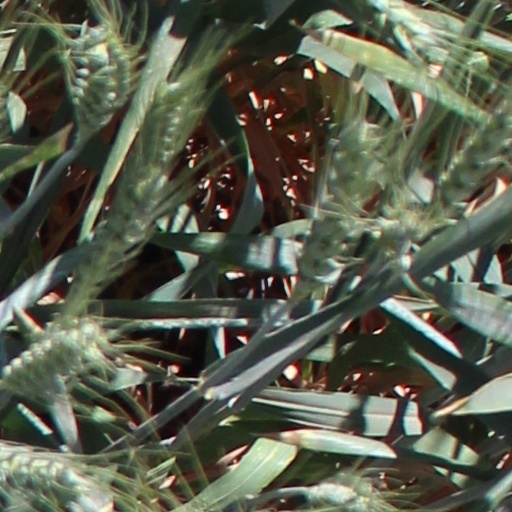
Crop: wheat